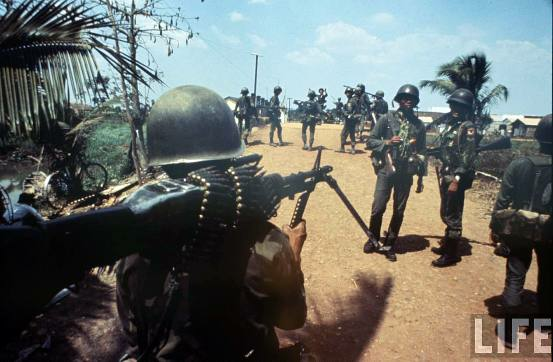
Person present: Yes